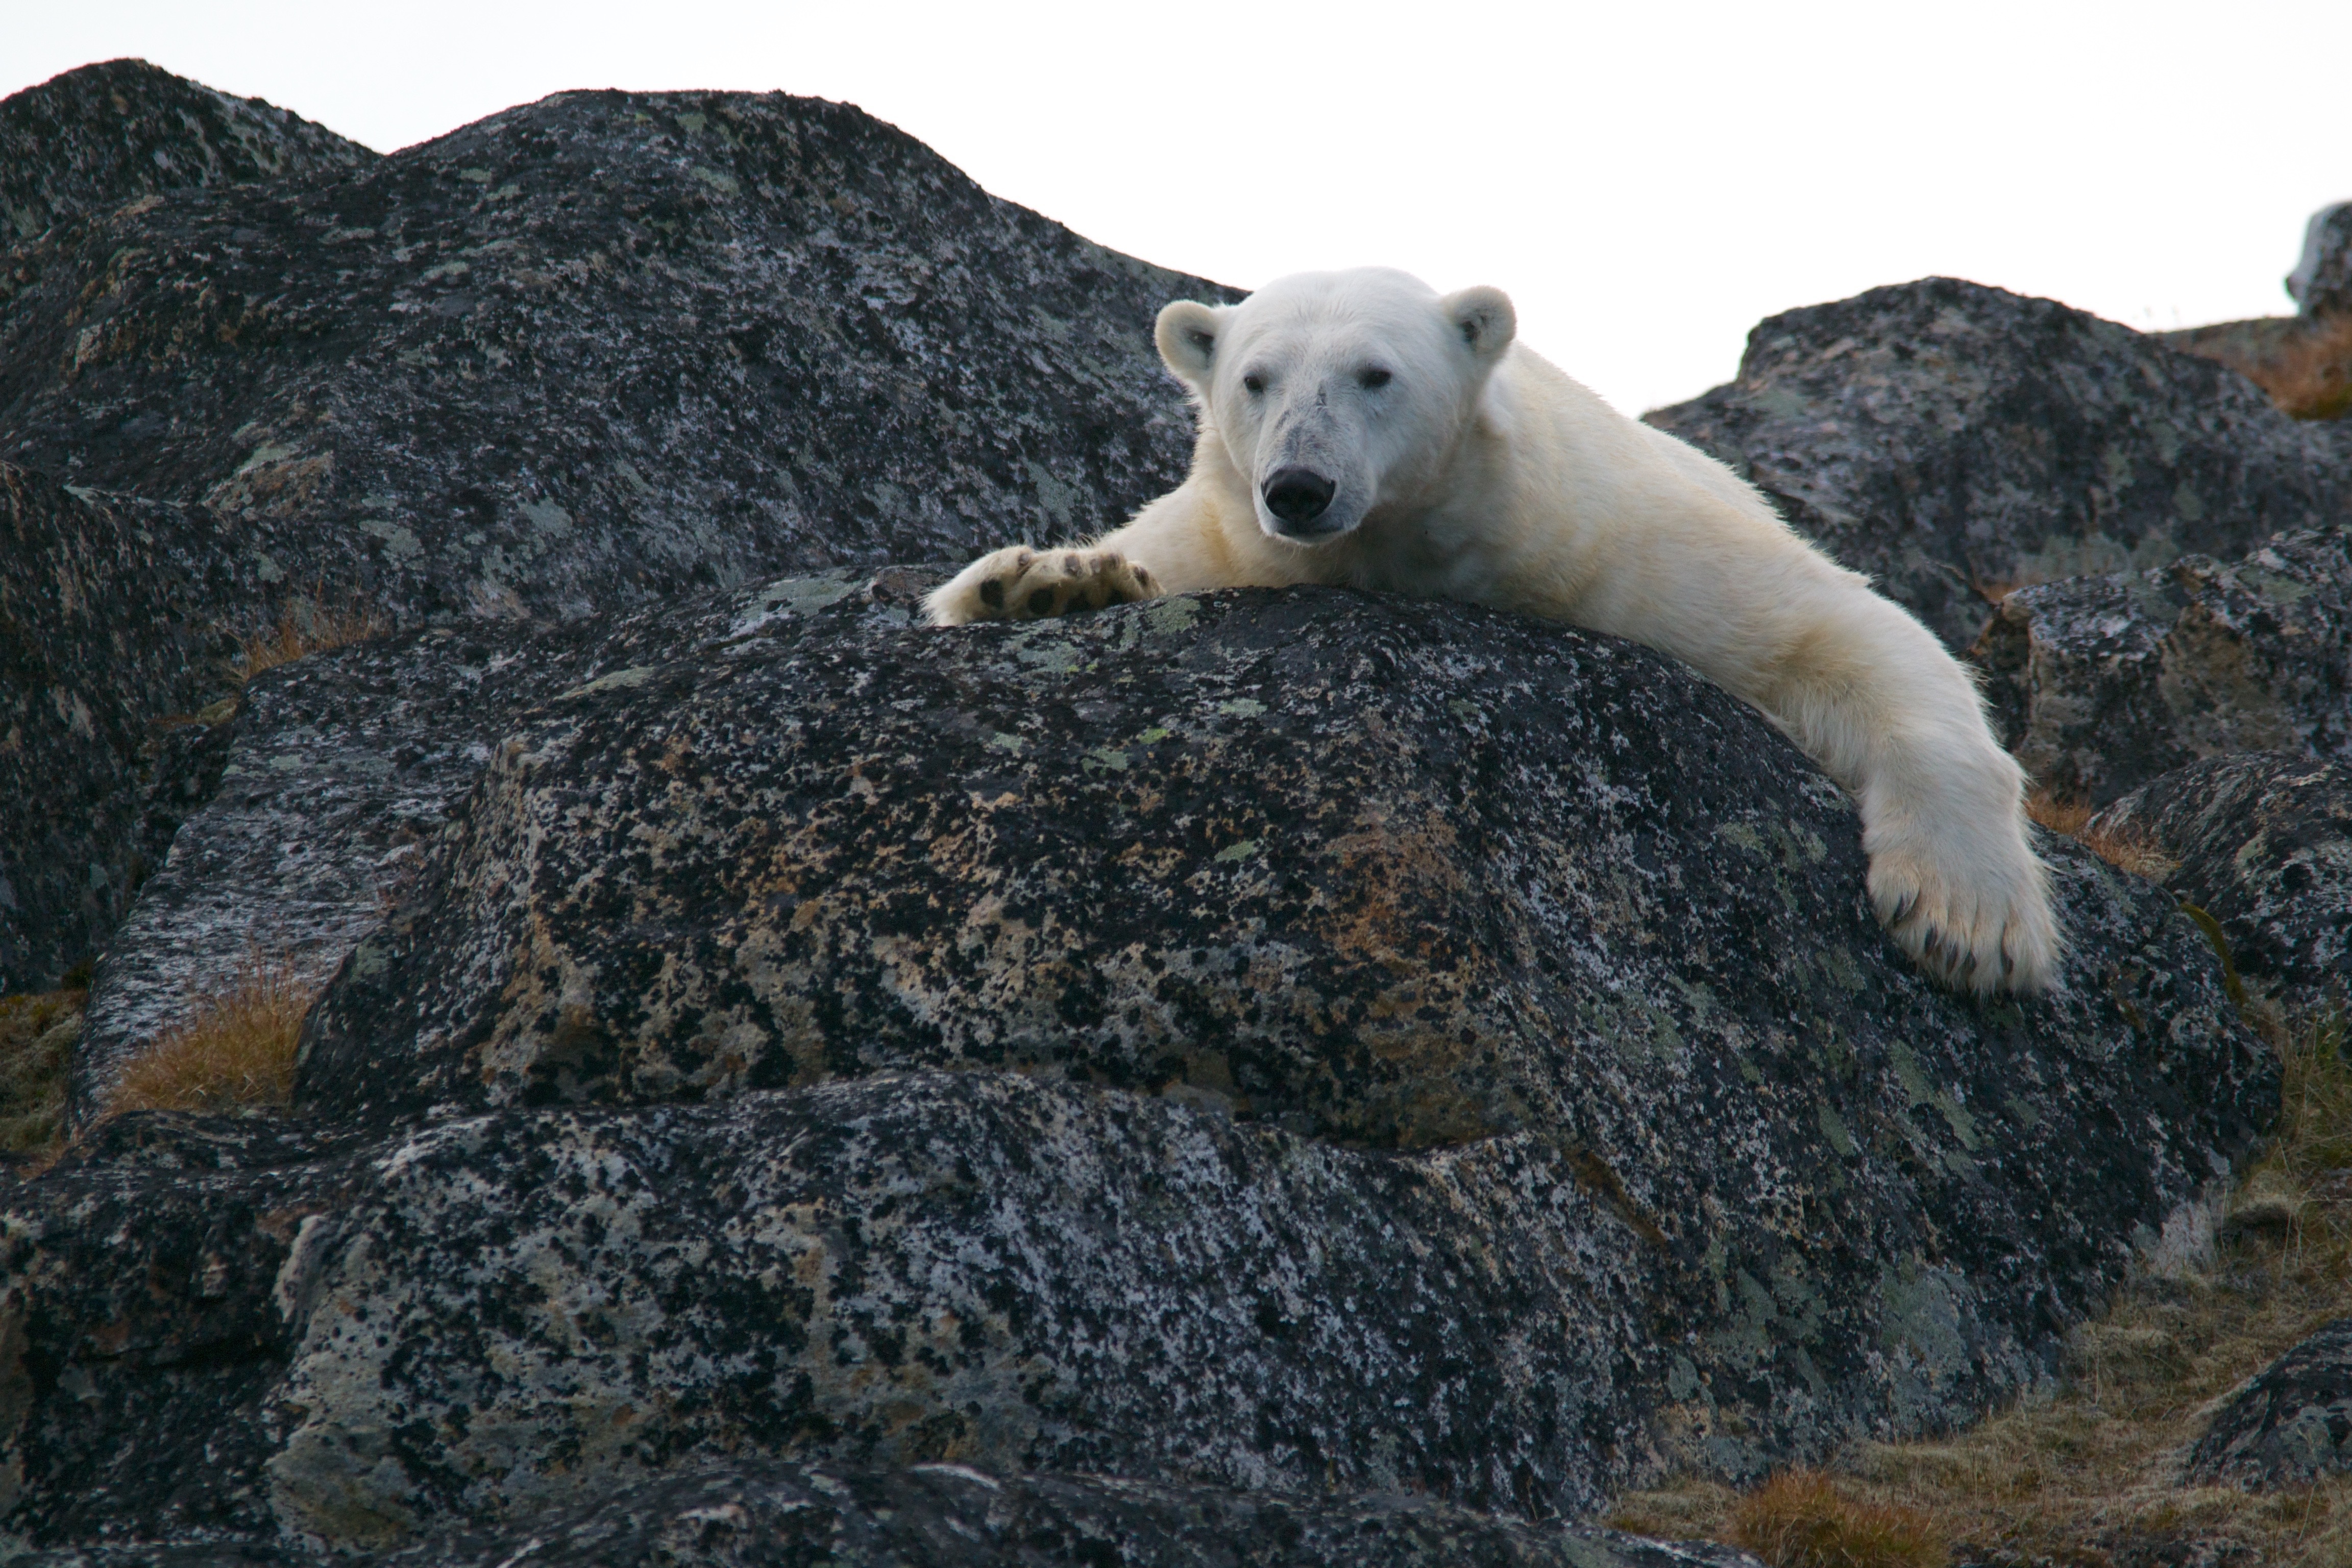
rock, animal, bear, mammal, polar bear, white bear, vertebrate, tundra